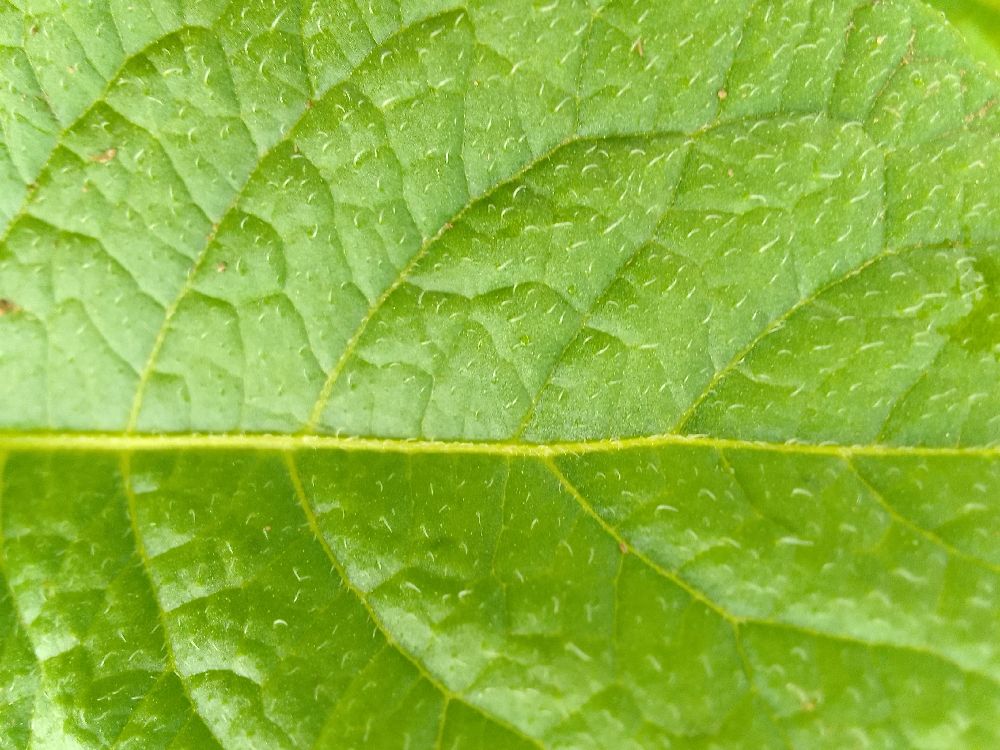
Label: Healthy